Fascism

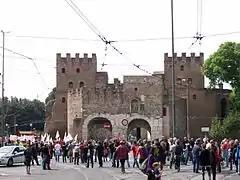
Anti-fascist demonstration at Porta San Paolo in Rome on the occasion of Italy's Liberation Day on 25 April 2013

The term neo-fascism refers to fascist movements that generally originated after World War II. According to Jean-Yves Camus and Nicolas Lebourg, the neo-fascist ideology emerged in 1942, after Nazi Germany invaded the USSR and decided to reorient its propaganda on a Europeanist ground. In Italy, the Italian Social Movement led by Giorgio Almirante was a major neo-fascist movement that transformed itself into a self-described "post-fascist" movement called the National Alliance (AN), which has been an ally of Silvio Berlusconi's Forza Italia for a decade. In 2008, AN joined Forza Italia in Berlusconi's new party The People of Freedom, but in 2012 a group of politicians split from The People of Freedom, refounding the party with the name Brothers of Italy. In Germany, various neo-Nazi movements have been formed and banned in accordance with Germany's constitutional law which forbids Nazism. The National Democratic Party of Germany (NPD) is widely considered a neo-Nazi party, although the party does not publicly identify itself as such.